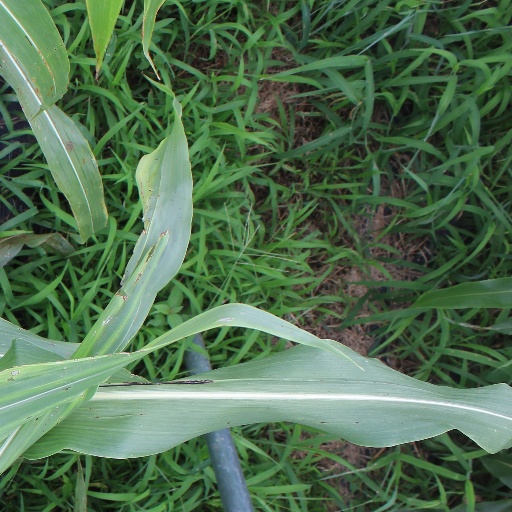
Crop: sorghum